Christian McCaffrey

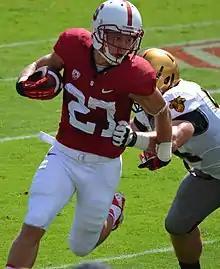
McCaffrey in 2014

McCaffrey played in all 13 games as a true freshman for the Cardinal in 2014. He shared the backfield with Remound Wright, Barry J. Sanders, and Kelsey Young. In his collegiate debut, he had a 52-yard receiving touchdown against UC Davis. He finished the year with 300 rushing yards on 43 carries and 251 receiving yards on 17 receptions with two total touchdowns.